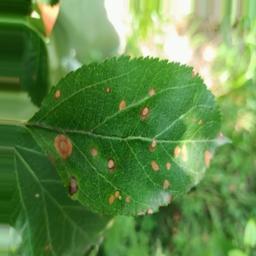
Label: Alternaria